Salvadoran literature

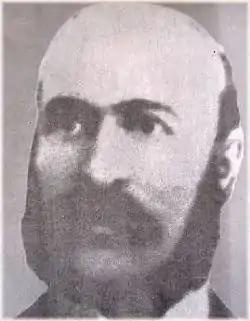
David Joaquín Guzmán.

Proponents of the national project hoped that the development of an economy oriented toward agricultural exports, with coffee as the main product, would progress from barbarism (for liberals synonymous with warlordism, Catholicism, and an uneducated public) to civilization (synonymous with political and social achievements like those of advanced European nations).